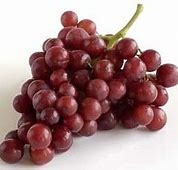
Label: grape